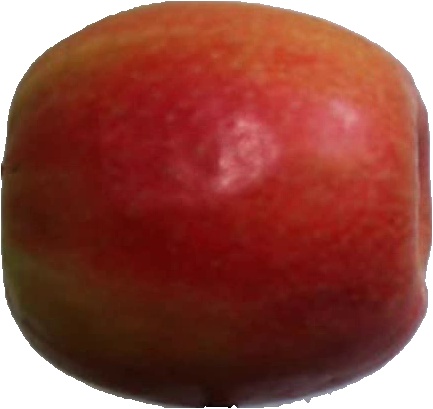
Label: apple_pink_lady_1